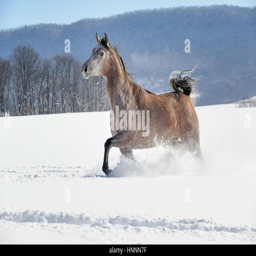
horse running in powder snow and full sunlight , a beautiful roan mare against mountain background